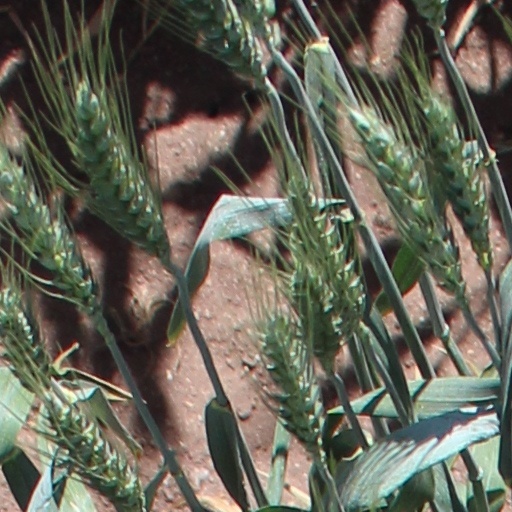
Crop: wheat